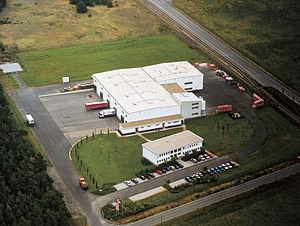
La société Keimfarben GmbH est une entreprise de taille moyenne dont le siège social se situe à Diedorf près de Augsbourg. Elle fait partie du groupe Leonhard Moll AG et est le premier fabricant mondial de peintures aux silicates. De célèbres bâtiments tels que la Maison Blanche, le palais de Buckingham, l’opéra de Sydney et le Théâtre Bolchoï ont été peints avec des peintures Keimfarben.